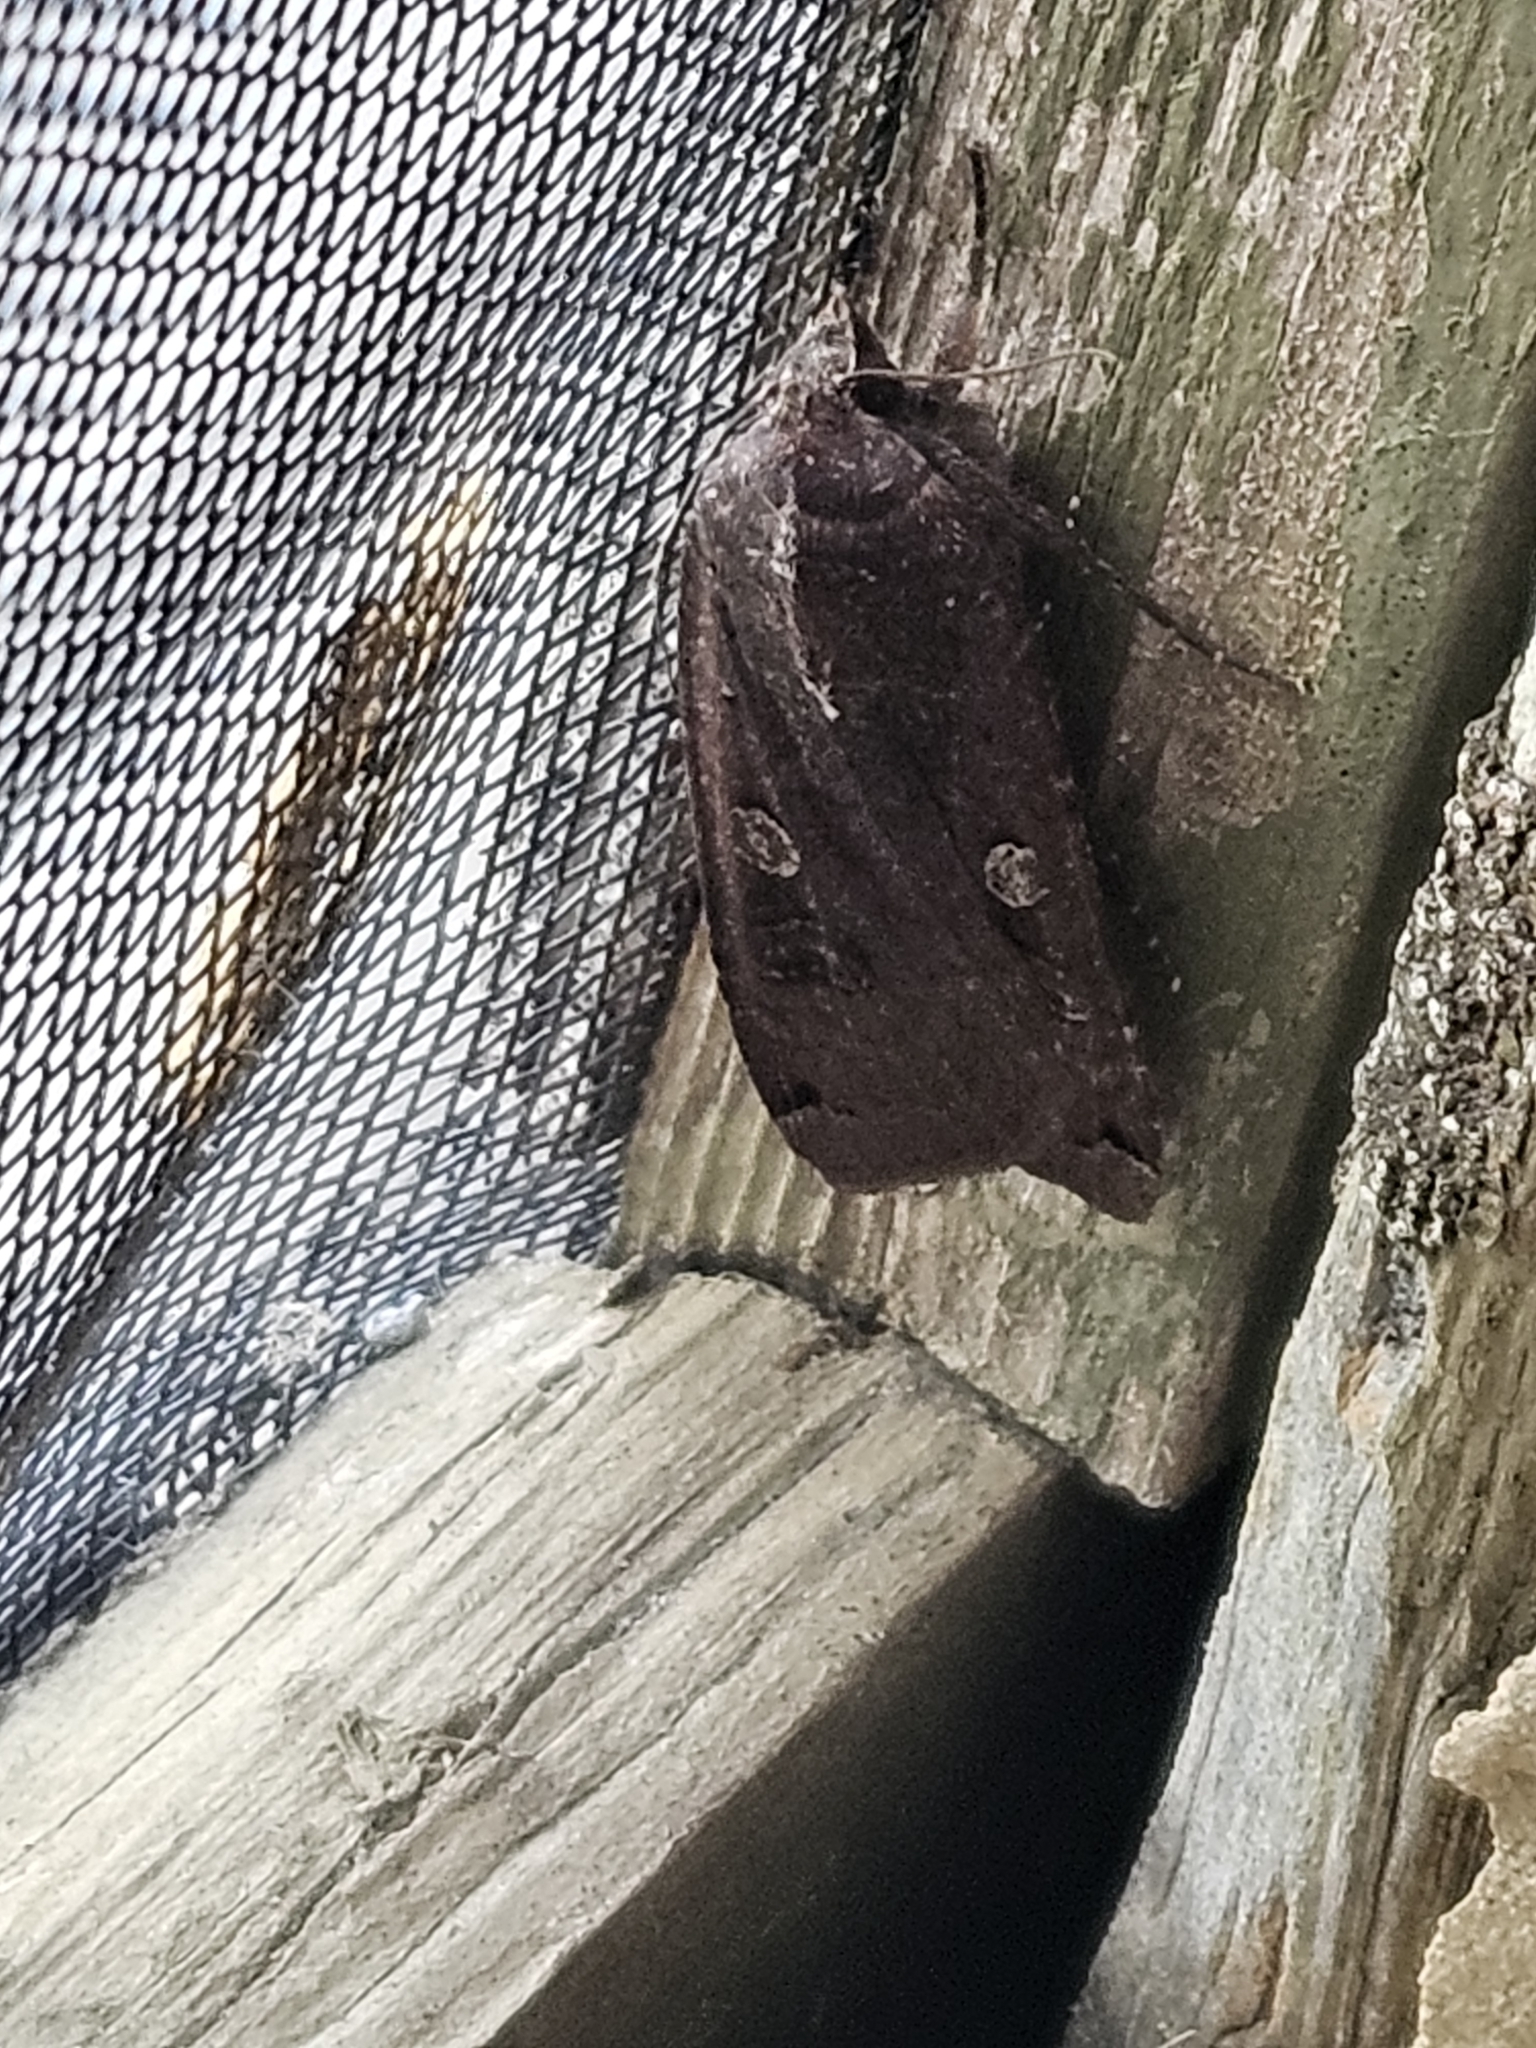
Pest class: cutworms